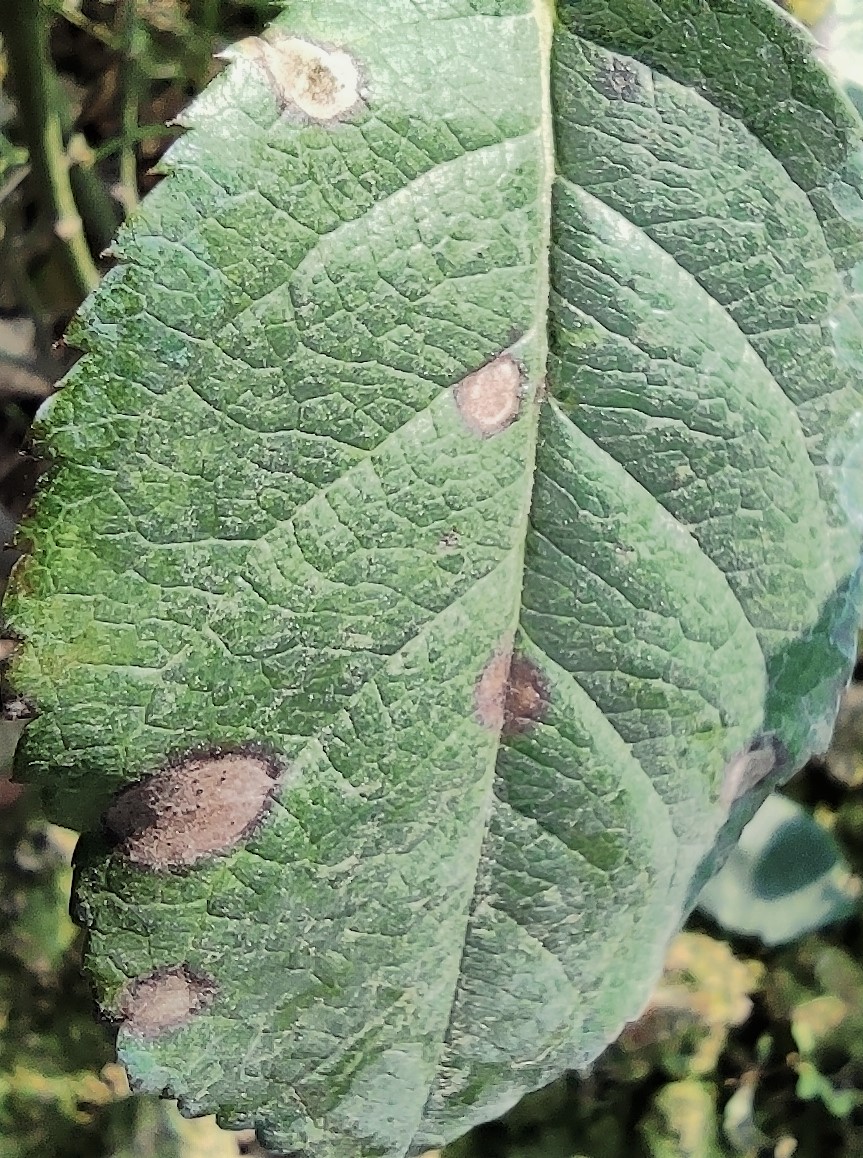
Label: Black Spot